Sardinian–Aragonese war

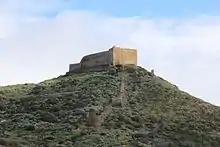
Castle of Monreale, Sardara

Marianus IV died in May 1375 at the height of his power, perhaps hit by the plague. His firstborn, Hugh, took over with the dynastic name of Hugh III of Arborea. Hugh continued his father's policy of territorial expansion. However, his military feats were not at same level to those of the father, and the cities of Cagliari and Alghero remained unconquered. His reign was of short duration and, like his ancestor John of Arborea, Hugh III, together with his only daughter, Benedetta, was assassinated in 1383 during a riot. Frederick of Arborea succeeded Hugh, followed in 1387 by Marianus V; both were sons of Eleonora d'Arborea and Brancaleone Doria. However, being minors the throne was inherited de facto by their mother who in 1388 stipulated a peace treaty with Aragon, committing herself to restitution of the territories conquered by her predecessors.